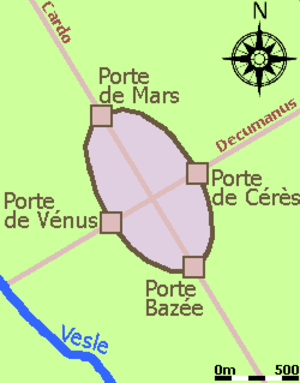
Carte de Reims sous le Bas-Empire romain.
Les remparts de Reims constituent un ensemble de défenses qui protégèrent la ville depuis l'utilisation gauloise du site jusqu'au XIXᵉ siècle.
Durocorter est le nom du site gaulois qui devint cité de l'Empire romain puis, aujourd'hui, la ville de Reims.
La voie romaine qui reliait Durocortorum à Divodurum Mediomatricorum — aujourd’hui Reims à Metz — fait partie du grand itinéraire de Strasbourg à Boulogne-sur-Mer par Metz, Reims et Amiens.
Le quartier Laon Zola - Neufchâtel - Orgeval est un quartier de la ville de Reims.
La porte de Mars est un monument romain de Reims, du IIIᵉ siècle. Elle tient son nom de la proximité d'un temple dédié à Mars, dieu romain de la guerre. Ce monument est le plus large arc du Monde romain.
L'histoire de Reims remonte probablement à quelques siècles avant notre ère et il reste de cette agglomération gauloise la trace de deux fossés qui témoignent de l'ampleur de la ville avant même la conquête romaine. Le site initial de Reims n'apparaît plus guère et l'on a même du mal à imaginer cette petite colline sur la rive nord de la Vesle, un peu en retrait des marais dans la vallée peu profonde de la rivière.
La porte Bazée est un monument romain de Reims, du IIIᵉ siècle. Elle tient son nom de la proximité de la basilique Saint-Rémi.